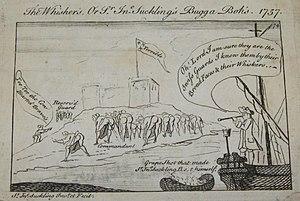
Le raid sur Rochefort est une attaque amphibie britannique destinée à détruire le port français de Rochefort sur la côte atlantique, en septembre 1757 pendant la guerre de Sept Ans. Le raid participe de la nouvelle tactique des « descentes » sur la côte française, théorisées et défendues par William Pitt qui avait accédé au pouvoir quelques mois plus tôt.
Le général Sir John Mordaunt, Chevalier de l’ordre du bain est un soldat anglais et membre du parti conservateur, fils du lieutenant-général Harry Mordaunt et de Margaret Spencer.